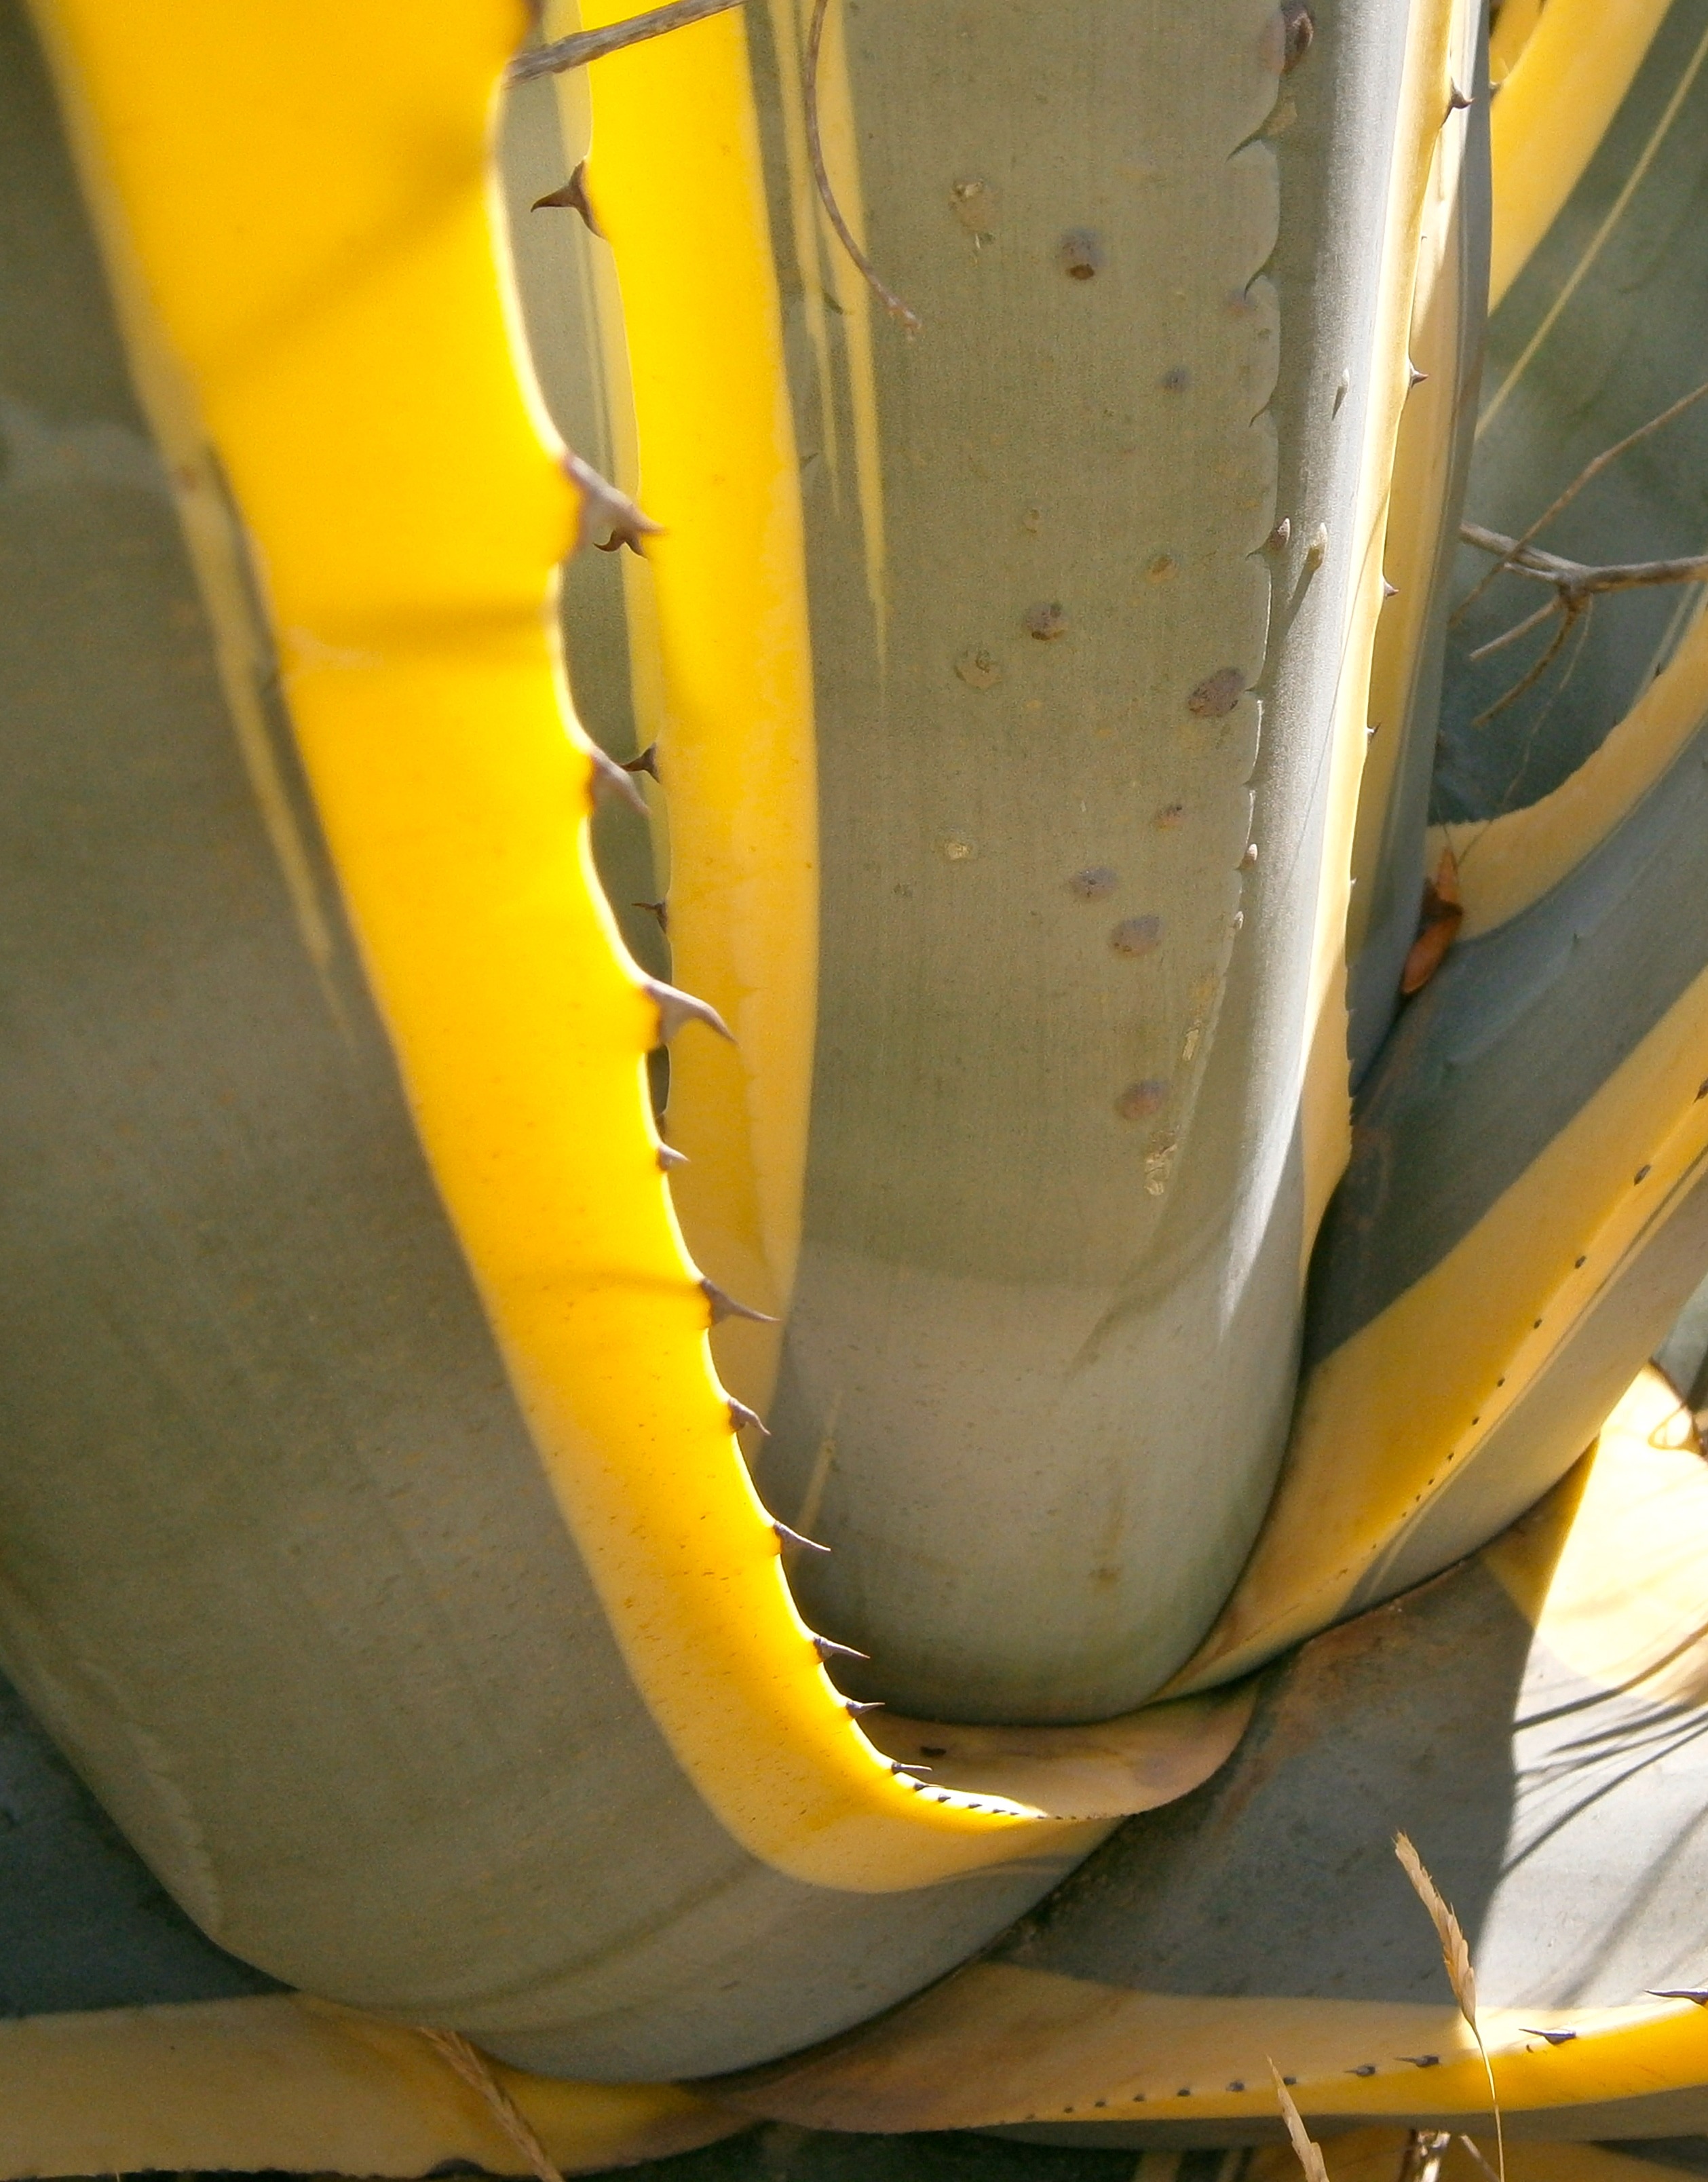
nature, cactus, wing, wheel, wild, vegetable, surfboard, yellow, tire, bumper, automotive exterior, surfing equipment and supplies, automotive tire, pitera